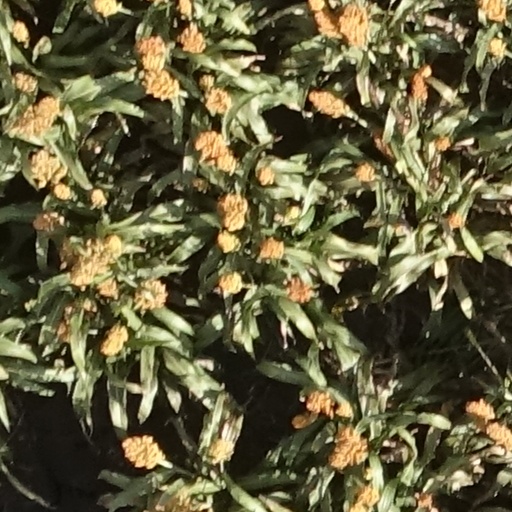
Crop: sorghum